History of Alagoas

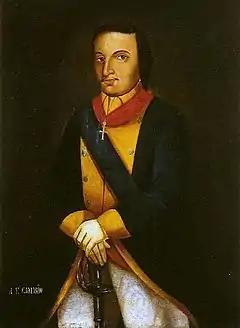
Anonymous portrait of Filipe Camarão, 17th century, Museum of the State of Pernambuco.

In the beginning of the 17th century, Penedo, Porto Calvo and Alagoas were already parishes; however, they became villages in 1636. Due to its regional economy dependence on the sugar activity, sugar cane mills became the main centers of land occupation. From 1630 on, Alagoas, hit by the Dutch invasion, had its villages, churches and mills burned and pillaged.